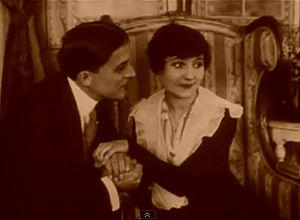
Louise Marie Lagrange née le 19 août 1897 à Oran et morte le 28 février 1979 à Paris, est une actrice française.